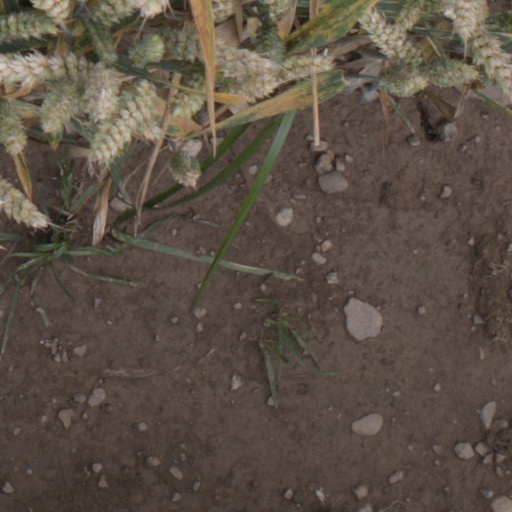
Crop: wheat